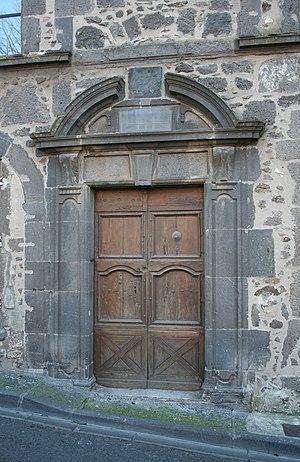
Agde (Hérault) - Porte, rue de la Halle.
Agde est une commune française située dans le département de l'Hérault, en région Occitanie.